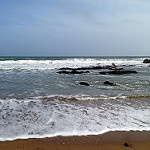
Label: sea